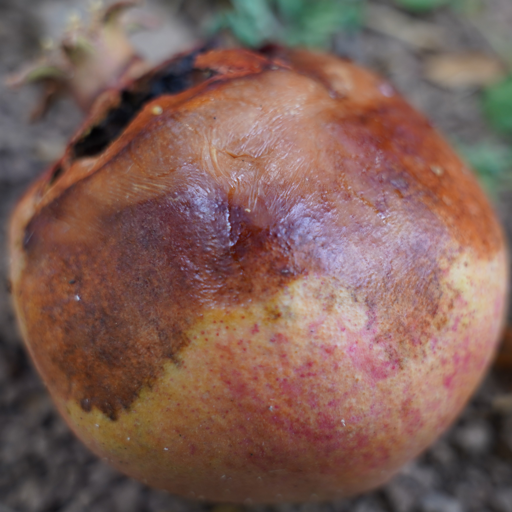
Label: Ectomyelois ceratoniae